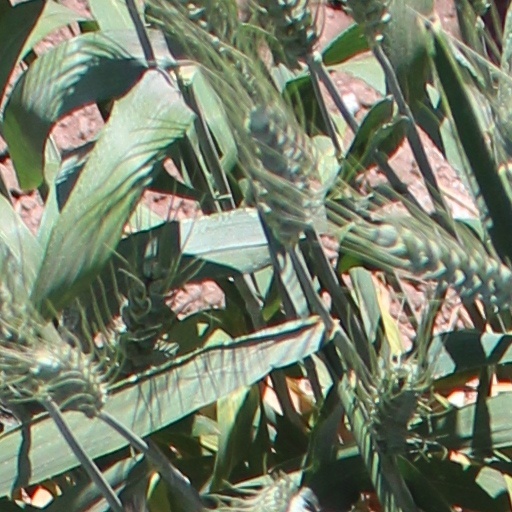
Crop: wheat